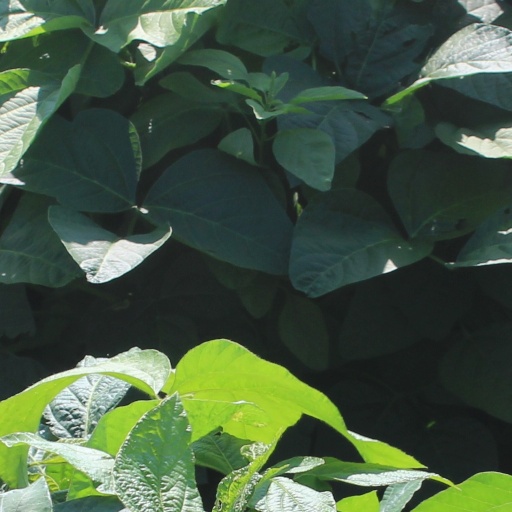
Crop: soybean